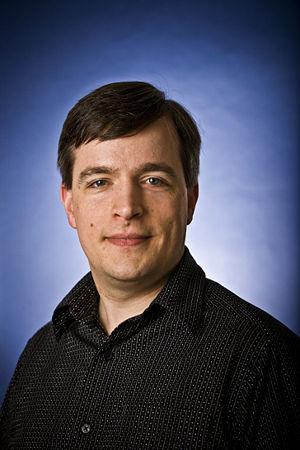
Wikimedia Foundation, Inc. est une organisation à but non lucratif régie par les lois de l'État de Floride aux États-Unis chargée de centraliser certains aspects administratifs du mouvement Wikimédia dans sa globalité. Son existence officielle a été annoncée le 20 juin 2003, par Jimmy Wales, cofondateur de Wikipédia. Elle est souvent appelée la fondation Wikimedia en français.